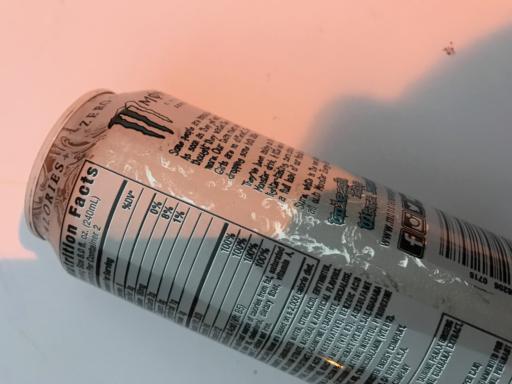
Label: metal